Free Market Foundation

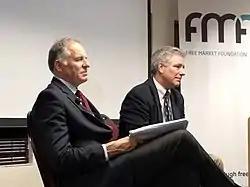
Frans Rautenbach (left) and Daniel J. Mitchell (right) speaking at the FMF on the Rule of Law on 14 November 2018.

Professor Themba Sono, who was the President of the South African Students' Organisation between 1971 and 1972 and a co-founder of the Black People's Convention, was President of the FMF from 1997 to 2000.